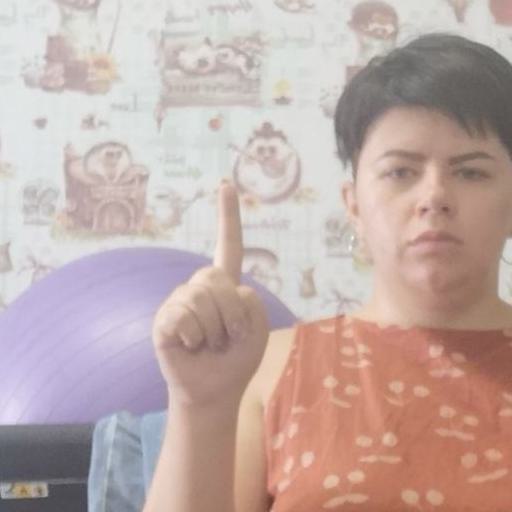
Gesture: one